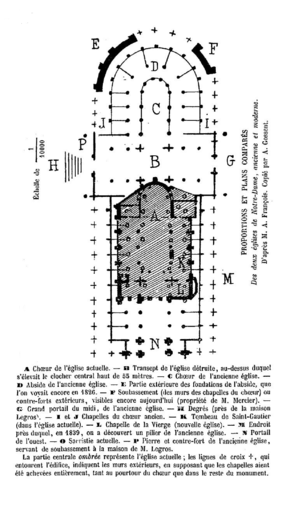
L'église Notre-Dame est une église catholique paroissiale située à Pontoise, en France. Son importance vient essentiellement du tombeau de saint Gauthier, et d'une statue de la Vierge à l'Enfant de la seconde moitié du XIIIᵉ siècle, réputée miraculeuse, qu'elle abrite en son sein. L'église actuelle prolonge aussi le souvenir d'une splendide et vaste basilique de style gothique rayonnant, qui par ses dimensions et la qualité de son architecture impressionnait fortement les contemporains, et qui était l'une des plus grandes églises de France. Très peu de vestiges en restent, dont la Vierge, quelques fragments de dalles funéraires, et des tapisseries qui ne se trouvent plus dans l'église. Déjà partiellement détruite en 1437 puis reconstruite, la basilique venait juste d'être agrandie quand elle a péri pendant le siège de Pontoise en juillet 1589. Cela explique que les moyens manquaient pour construire une église plus grande après la catastrophe : On dût se contenter d'édifier une église provisoire, dont la conception répond avant tout aux impératifs d'une mise en œuvre rapide et économique, avec des voûtes de bois.